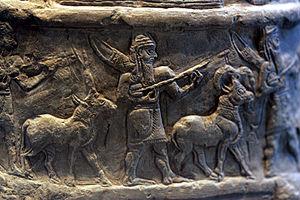
Zababa-shuma-iddina est un roi de Babylone, avant-dernier roi de la dynastie kassite, qui a régné quelques mois en 1158 av. J.-C. Il n'est en fait connu que par des textes postérieurs à son règne, avant tous ceux relatant d'un point de vue babylonien les conflits entre ce royaume et l'Élam, dont le roi Shutruk-Nahhunte vient de prendre Babylone quelques années plus tôt, déposant son roi Marduk-apla-iddina. C'est alors qu'un personnage nommé Zababa-shuma-iddina prend la tête d'un révolte babylonienne. Selon une chronique assyrienne, l'Histoire synchronique, le roi assyrien Assur-dan Iᵉʳ profite de la situation pour mener une campagne dans le nord de la Babylonie où il réussit à prendre et à piller plusieurs villes. Suivant les sources babyloniennes c'est de l'Élam que vient la fin de Zababa-shuma-iddina, puisqu'il est défait par une contre-attaque menée par le roi élamite, qui nomme ensuite son fils Kutir-Nahhunte III responsable de ses affaires en Babylonie.